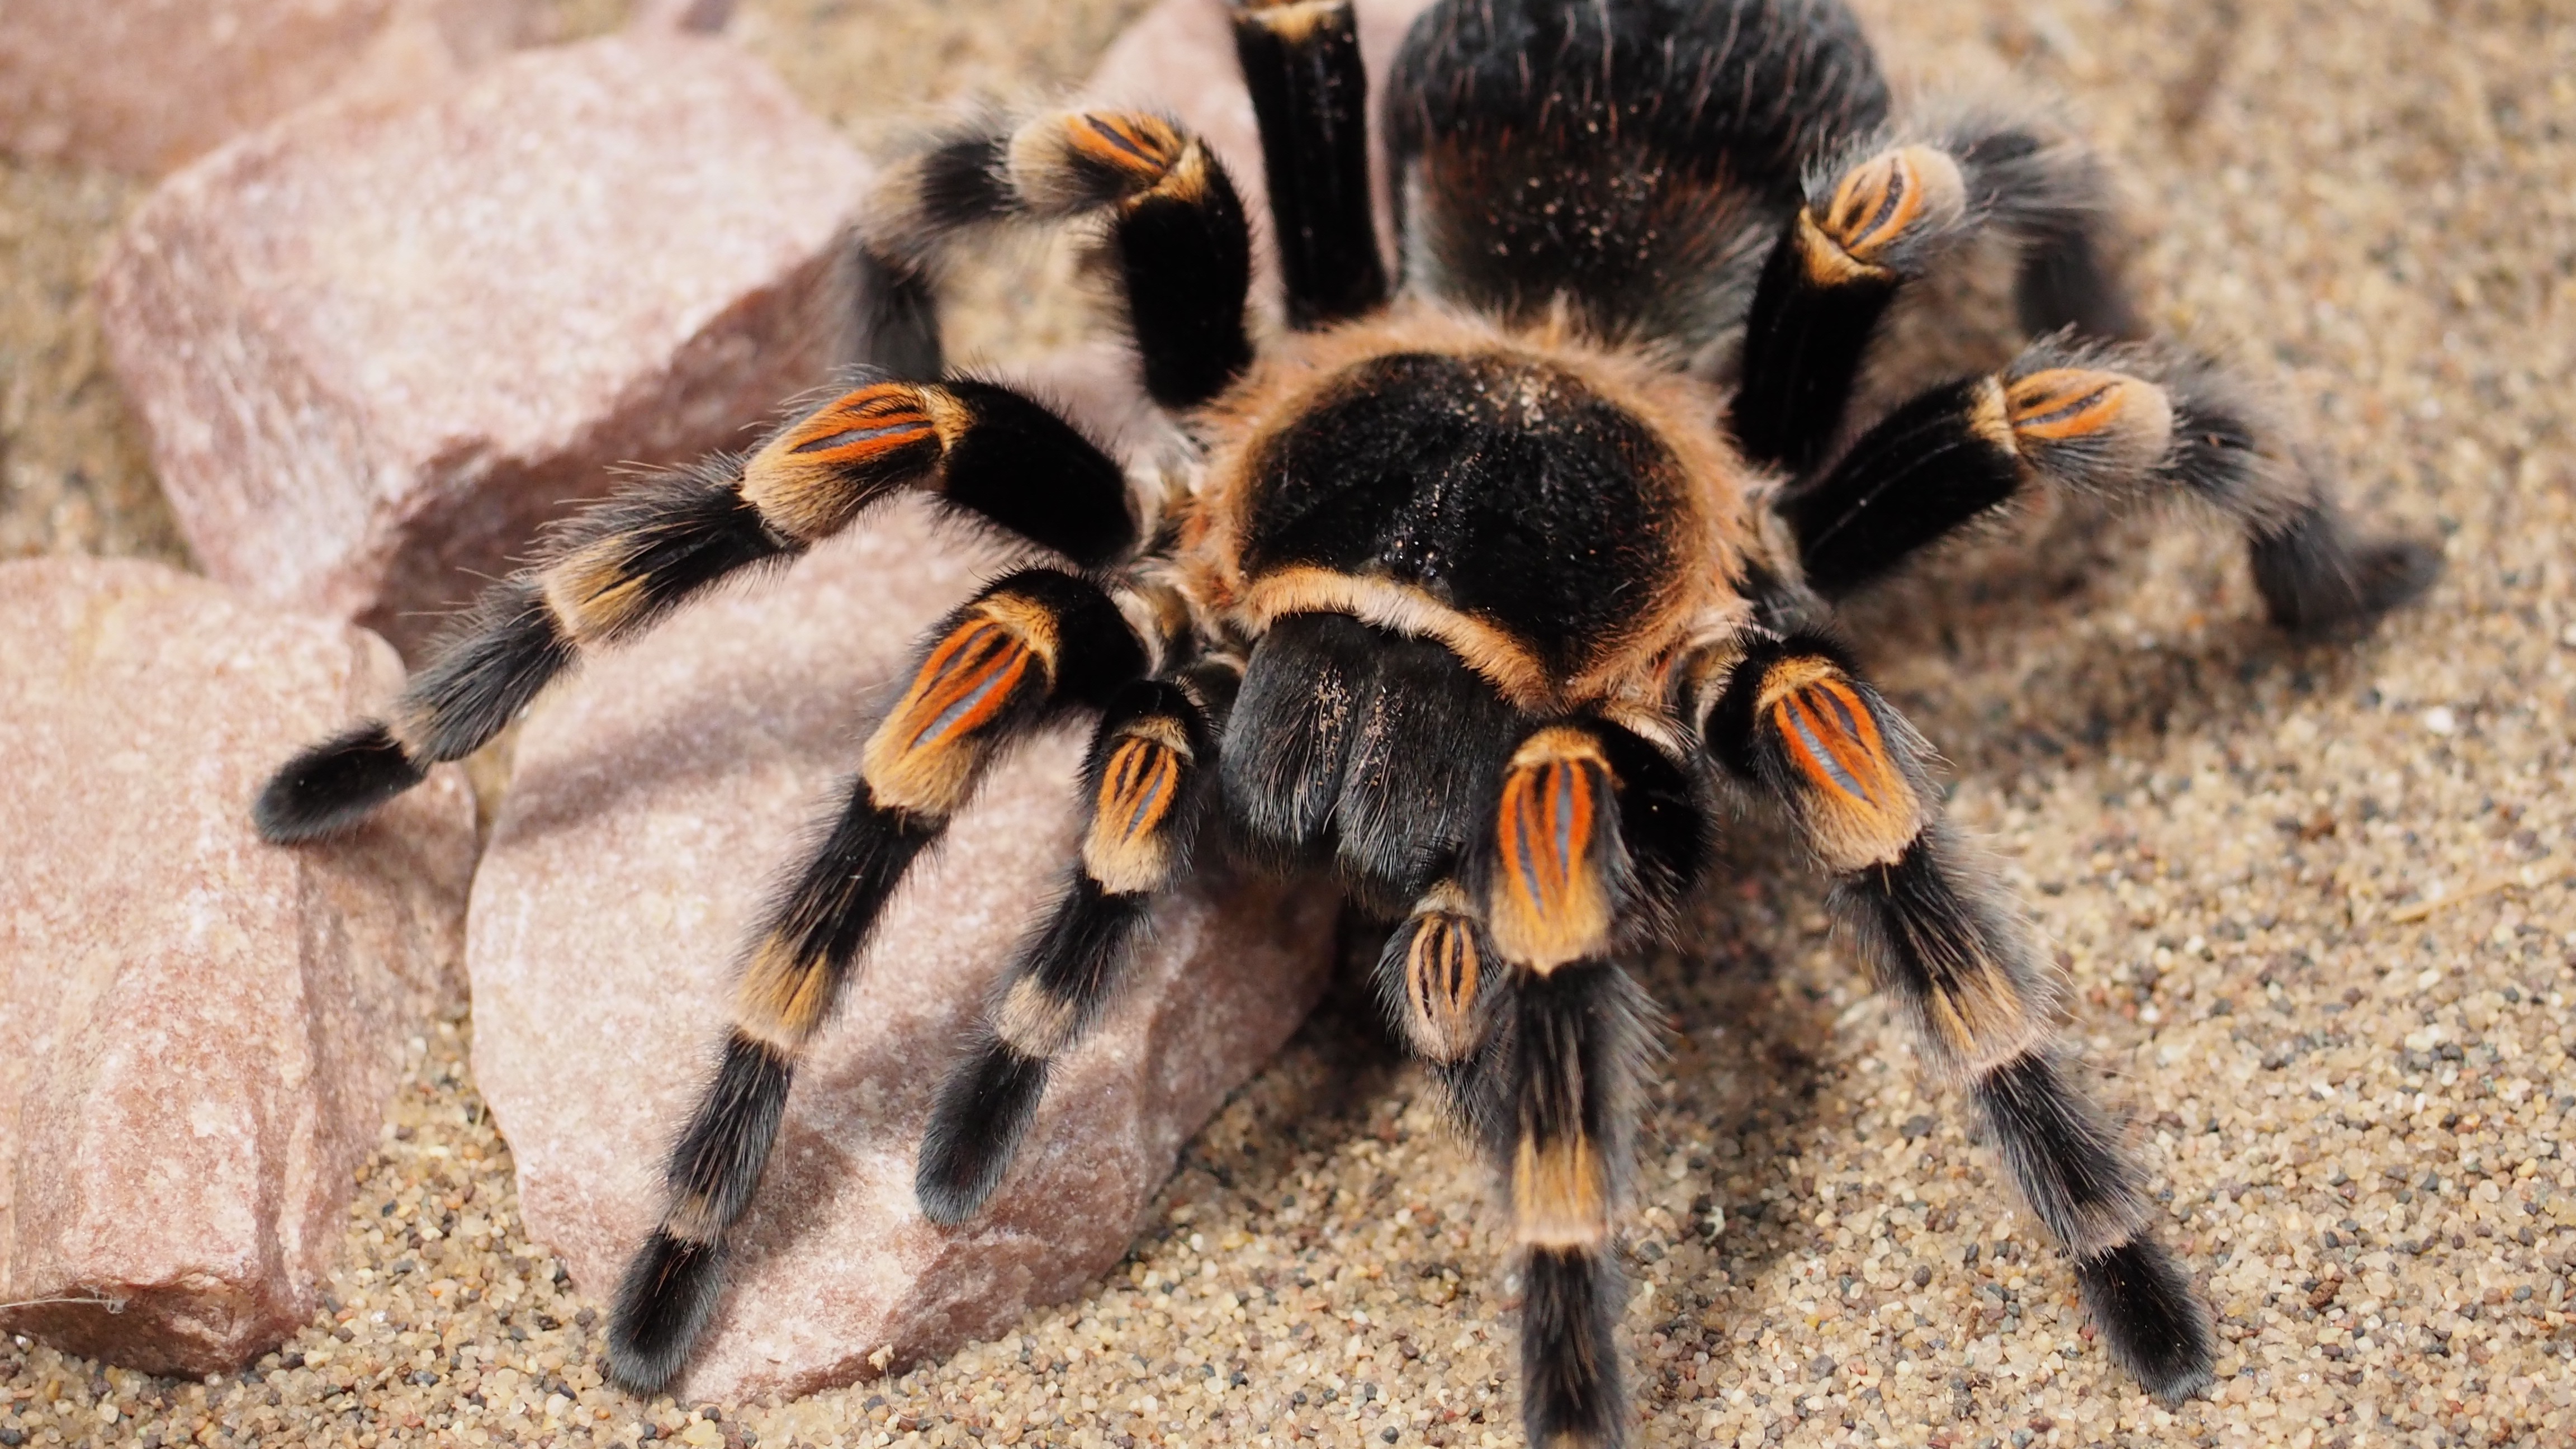
nature, animal, brown, black, fauna, invertebrate, close up, spider, hairy, arachnid, species, tarantula, dangerous, macro photography, arthropod, wolf spider, araneus, orb weaver spider